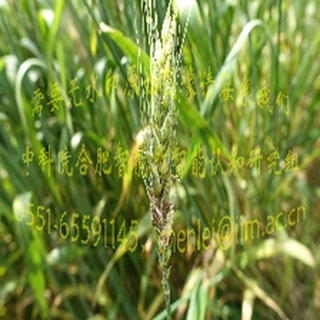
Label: wheat_fusarium_head_blight